Jamar Williams

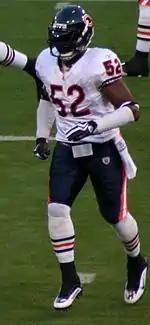
Williams in 2009

Jamar Williams (born June 14, 1984) is an American former professional football linebacker. Williams played at Arizona State University. Originally from Houston, Texas, he attended Langham Creek High School. He graduated as a member of the 4-year National Honor Roll. Williams was drafted in the 4th round by the Chicago Bears. On April 27, 2010, Jamar Williams was traded to the Carolina Panthers for safety Chris Harris.